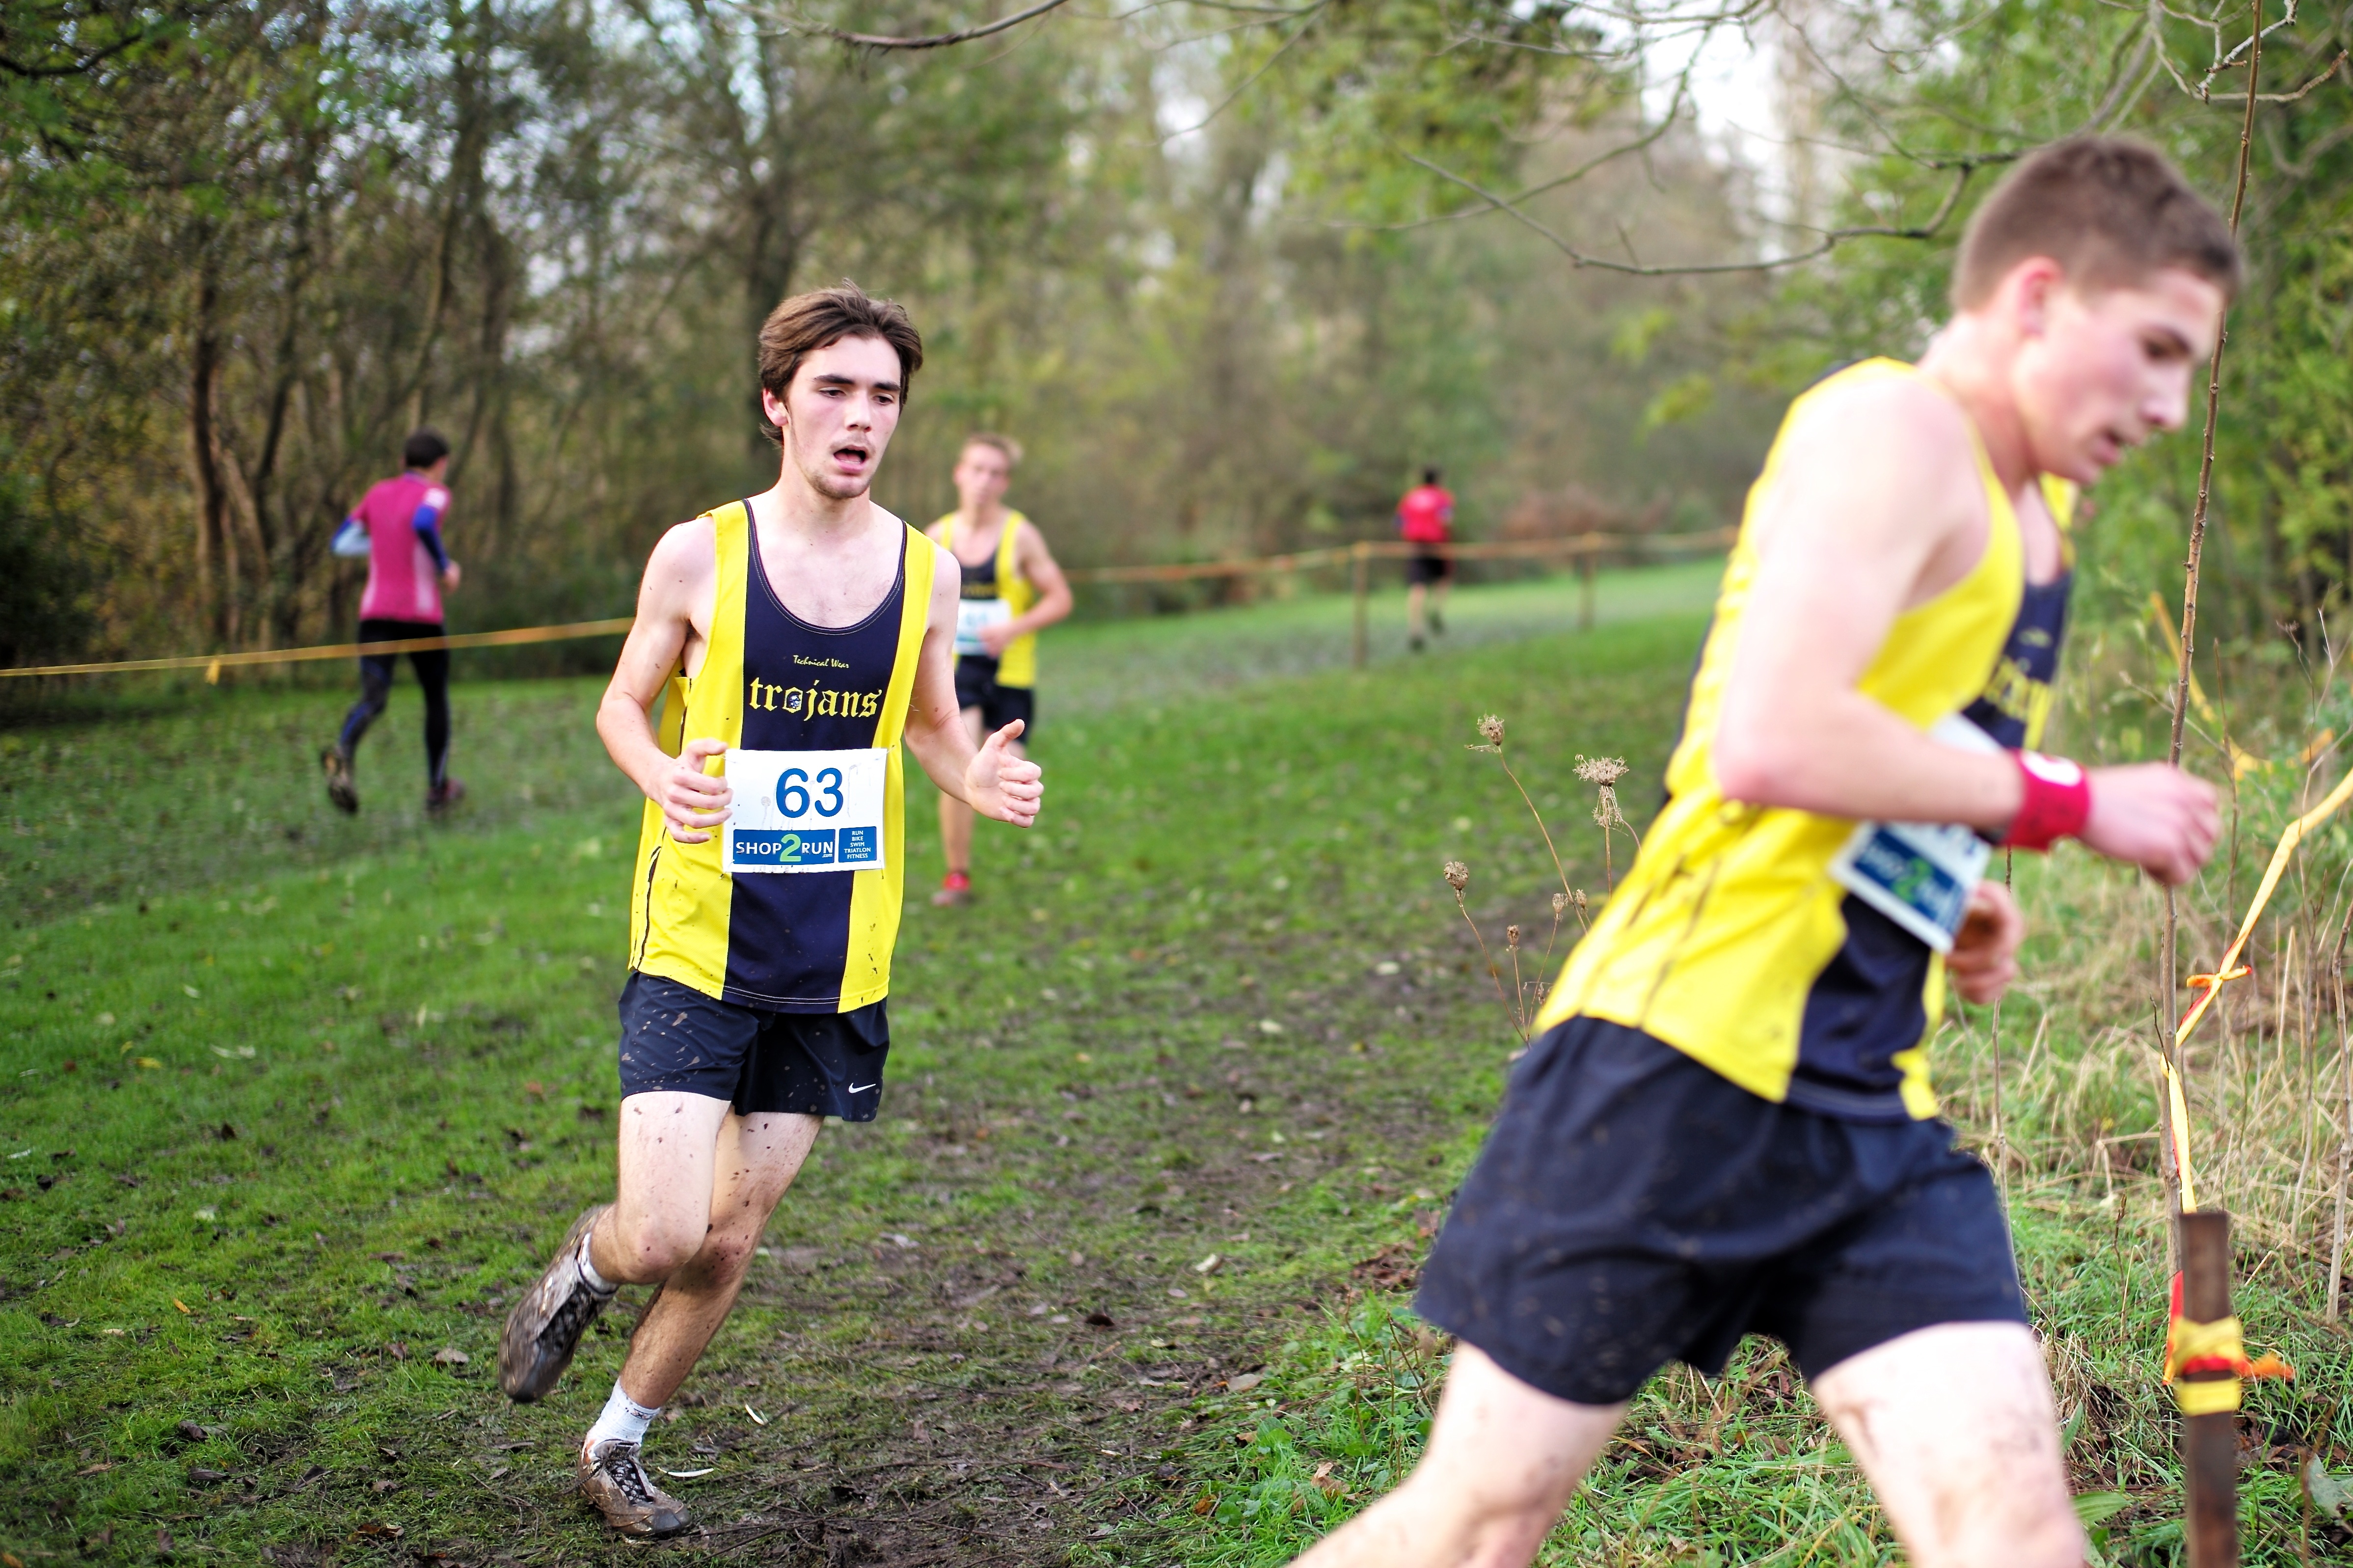
person, running, recreation, race, sports, endurance, athletics, physical exercise, outdoor recreation, human action, endurance sports, ultramarathon, duathlon, cross country running, cross country cycling